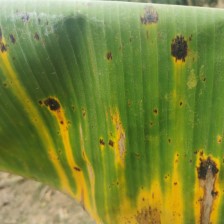
Label: pestalotiopsis